Sandon Hall

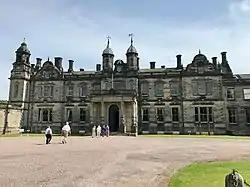
The present-day Sandon Hall, built 1852

Sandon Hall is a 19th-century country mansion, the seat of the Earl of Harrowby, at Sandon, Staffordshire, northeast of Stafford. It is a Grade II* listed building set in of parkland.